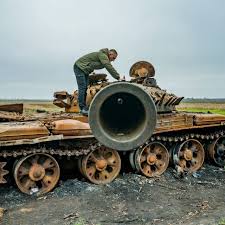
Label: BMP